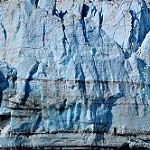
Label: glacier